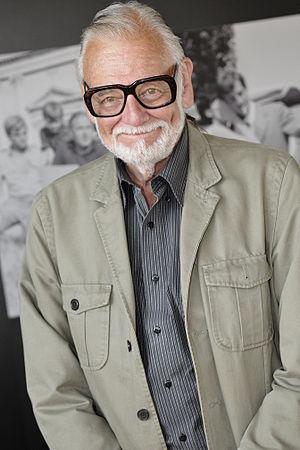
66ème Festival du Cinéma de Venise (Mostra), 8ème jour (07/09/2009) George Romero pour une interview avec Laurent Pecha d'Ecranlarge.com
George Andrew Romero, né le 4 février 1940 à New York, et mort le 16 juillet 2017 à Toronto, est un réalisateur, scénariste, acteur, auteur américain.